Foreign relations of India

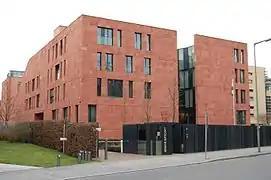
Embassy of the Republic of India in Berlin (2008)

According to Former Prime Minister Shinzō Abe's "arc of freedom" theory, it is in Japan's interests to develop closer ties with India, the world's most populous democracy, while its relations with China remain chilly. To this end, Japan has funded many infrastructure projects in India, most notably in New Delhi's metro subway system. In December 2006, then Prime Minister Manmohan Singh's visit to Japan culminated in the signing of the "Joint Statement Towards Japan-India Strategic and Global Partnership". Indian applicants were welcomed in 2006 to the JET Programme, starting with just one slot available in 2006 and 41 in 2007. Also, in 2007, the Japan Self-Defense Forces took part in a naval exercise in the Indian Ocean, known as Malabar 2007, which also involved the naval forces of India, Australia, Singapore and the United States.